Gaia hypothesis

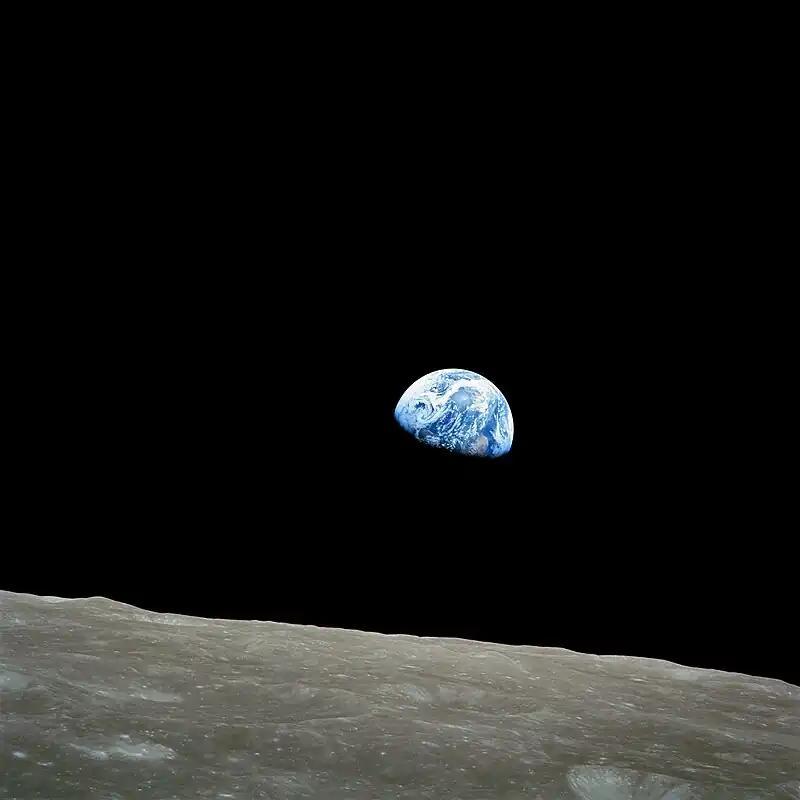
"Earthrise" taken from Apollo 8 by astronaut William Anders, December 24, 1968

The idea of the Earth as an integrated whole, a living being, has a long tradition. The mythical Gaia was the primal Greek goddess personifying the Earth, the Greek version of "Mother Nature" (from Ge = Earth, and Aia = PIE grandmother), or the Earth Mother. James Lovelock gave this name to his hypothesis after a suggestion from the novelist William Golding, who was living in the same village as Lovelock at the time (Bowerchalke, Wiltshire, UK). Golding's advice was based on Gea, an alternative spelling for the name of the Greek goddess, which is used as prefix in geology, geophysics and geochemistry. Golding later made reference to Gaia in his Nobel Prize acceptance speech.